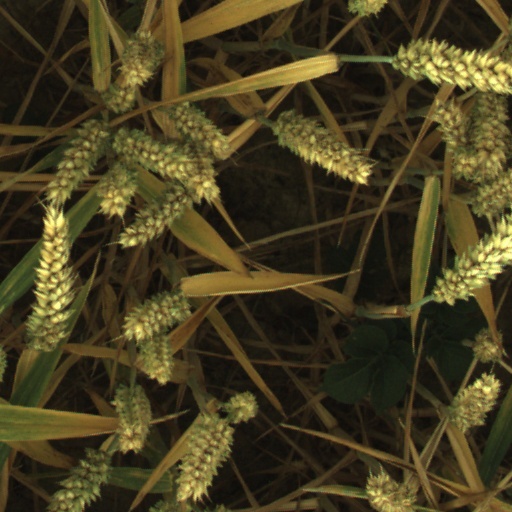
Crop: wheat